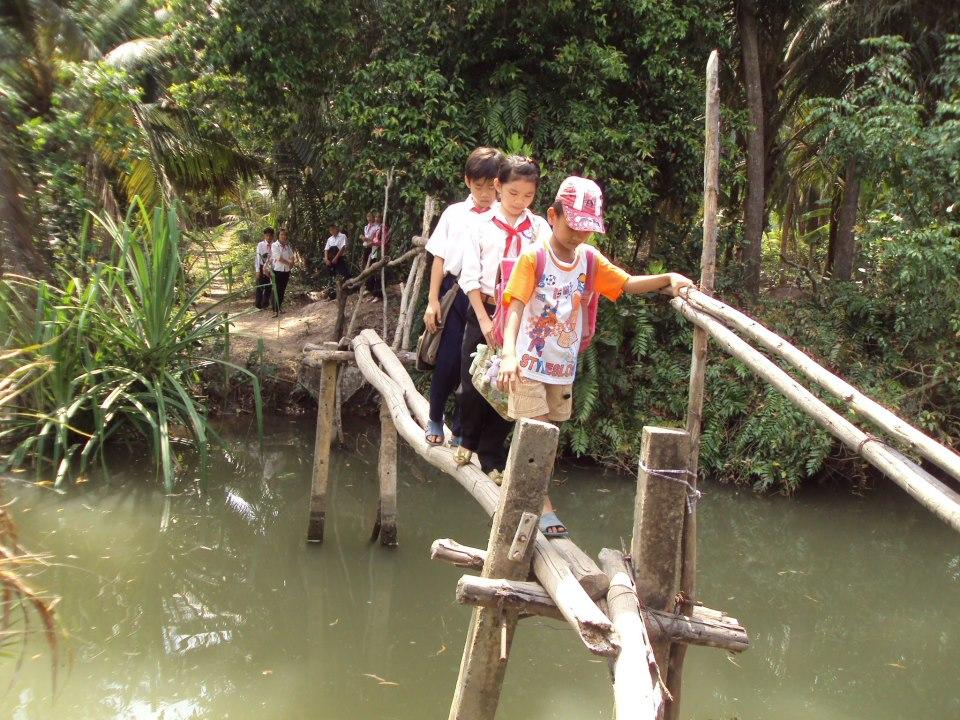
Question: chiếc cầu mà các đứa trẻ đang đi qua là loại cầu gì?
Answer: chiếc cầu là loại cầu khỉ